6th County of London Brigade, Royal Field Artillery

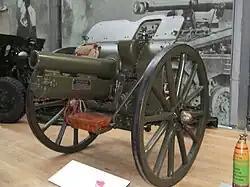
4.5-inch howitzer at the Royal Artillery Museum

In the Spring of 1916 47th (2nd L) Division took over the lines facing Vimy Ridge. Active mine warfare was being conducted by both sides underground. In May the Germans secretly assembled 80 batteries in the sector and on 21 May carried out a heavy bombardment in the morning; the bombardment resumed at 15.00 and an assault was launched at 15.45, while the guns lifted onto the British guns and fired a Box barrage into Zouave Valley to seal the attacked sector off from support. 47th Divisional Artillery reported 150 heavy shells an hour landing on its poorly-covered battery positions and guns being put out of action, while its own guns tried to respond to SOS calls from the infantry under attack, though most communications were cut by the box barrage. During the night the gun pits were shelled with gas, but on 22 May the artillery duel began to swing towards the British, with fresh batteries brought in, despite their shortage of ammunition. A system of 'one round strikes' was introduced: whenever a German battery was identified every gun in range fired one round at it, which effectively suppressed them. British counter-attacks were attempted, but when the fighting died down the Germans had succeeded in capturing the British front line.